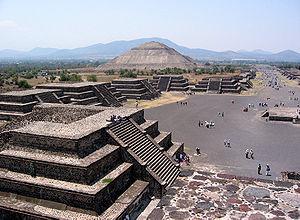
Tikal est l'un des plus grands sites archéologiques et centres urbains de la civilisation maya précolombienne. Elle est située dans la région archéologique du bassin du Petén dans ce qui constitue maintenant le nord du Guatemala. Situé dans le département du Petén, le site fait partie du parc national de Tikal du Guatemala, créé le 26 mai 1955. En 1979, il a été inscrit au Patrimoine mondial de l’UNESCO.